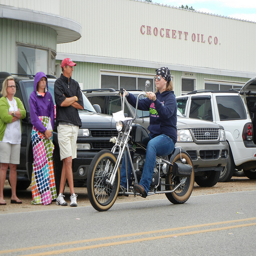
a person on a bike that is next to some people
A female biker rides down the street near Crockett Oil Company.
a person is riding their motor bike with a bandanna on their head
A woman traveling down the street on a motorcycle.
A woman riding a motorcycle down the road in front of cars.